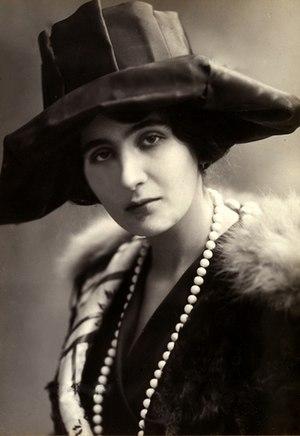
Alda Borelli est une actrice de théâtre et de cinéma italienne. Sœur de Lyda Borelli, elle a été active pendant la période du cinéma muet mais est essentiellement connue pour son activité théâtrale.